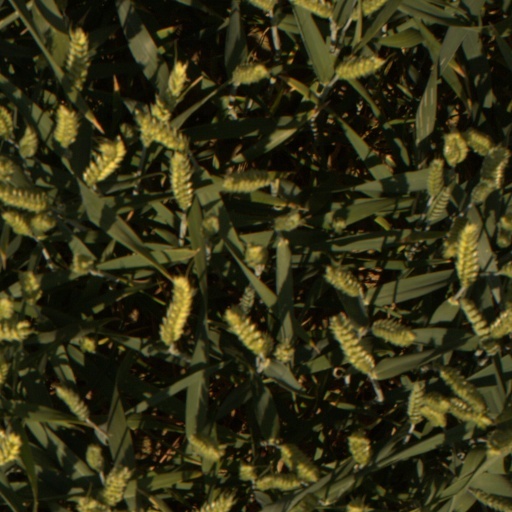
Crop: wheat